Horst-Eberhard Richter

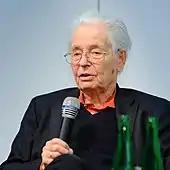

Richter first became internationally known as one of the pioneers of psychoanalytic family research and family therapy. Complementing Freud's analysis of the , he conversely investigated the pathogenic effect of disturbed parents on their children. In joint research work with Dieter Beckmann he wrote a textbook on cardiac neurosis and, together with , developed the . Richter "discovered the emancipatory potential of the group, both in psychotherapeutic and political terms."